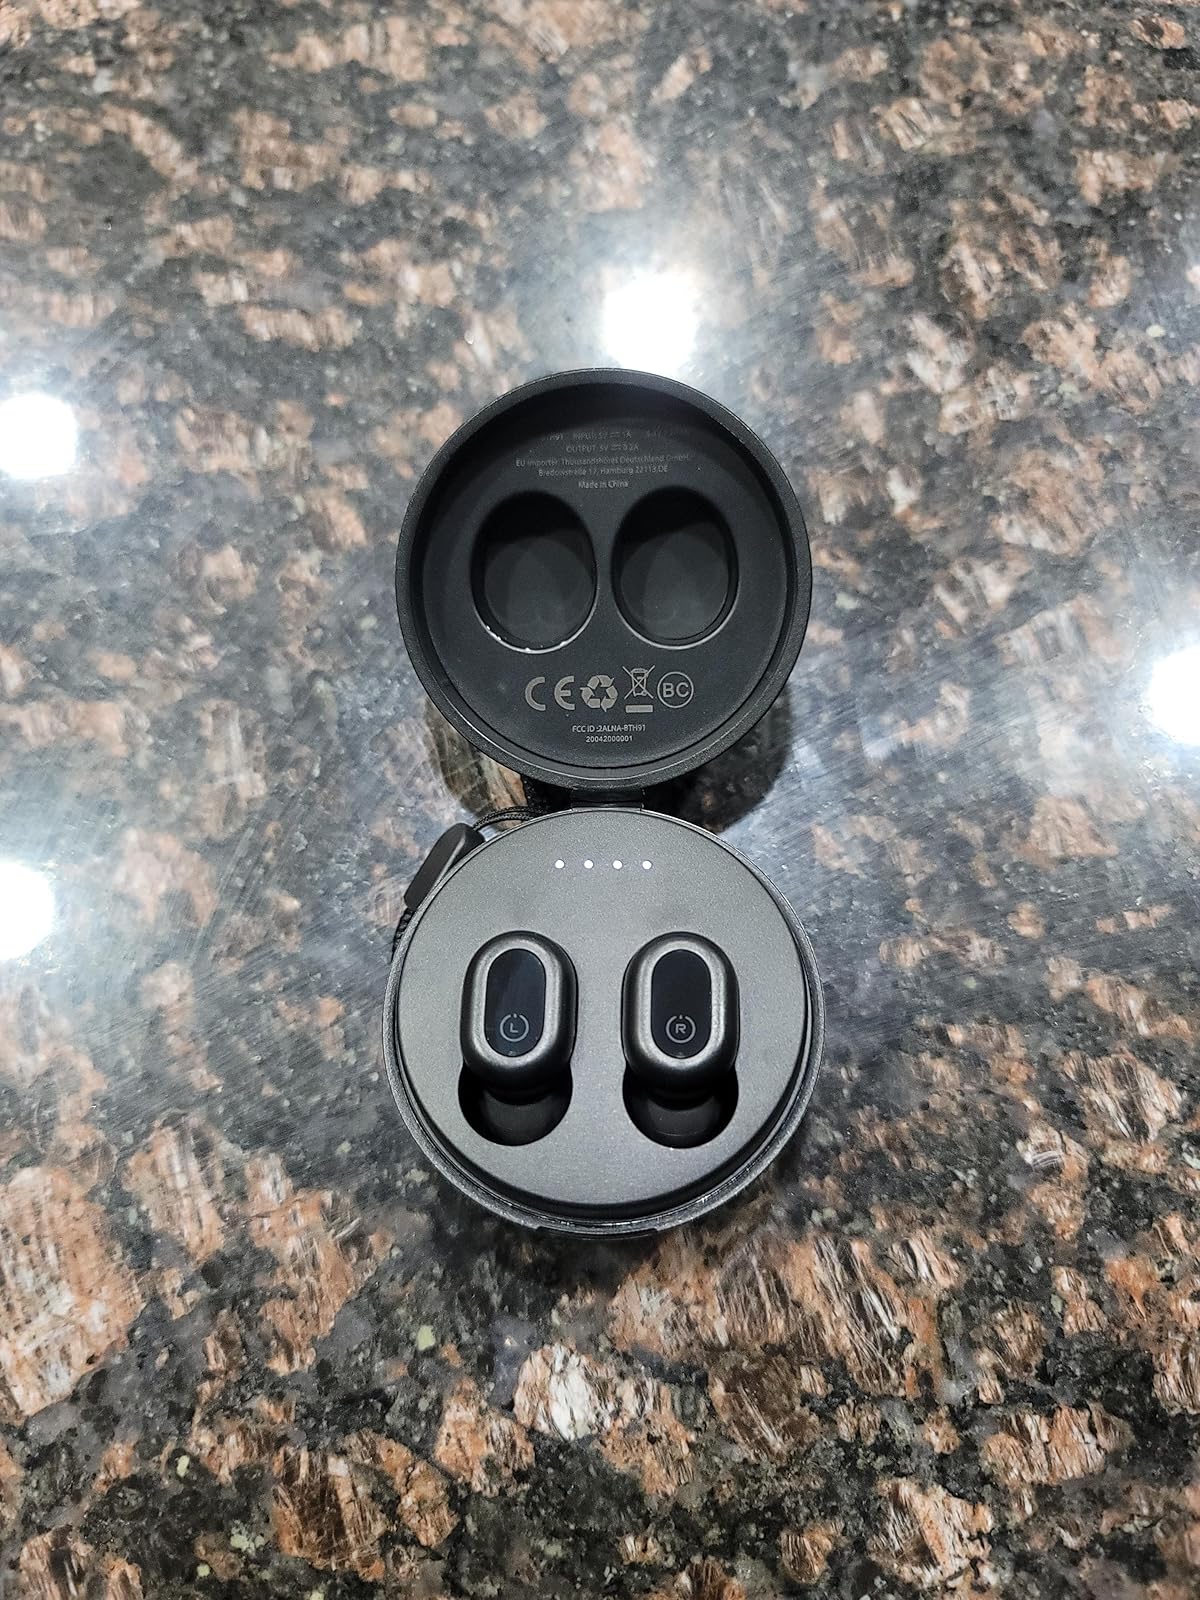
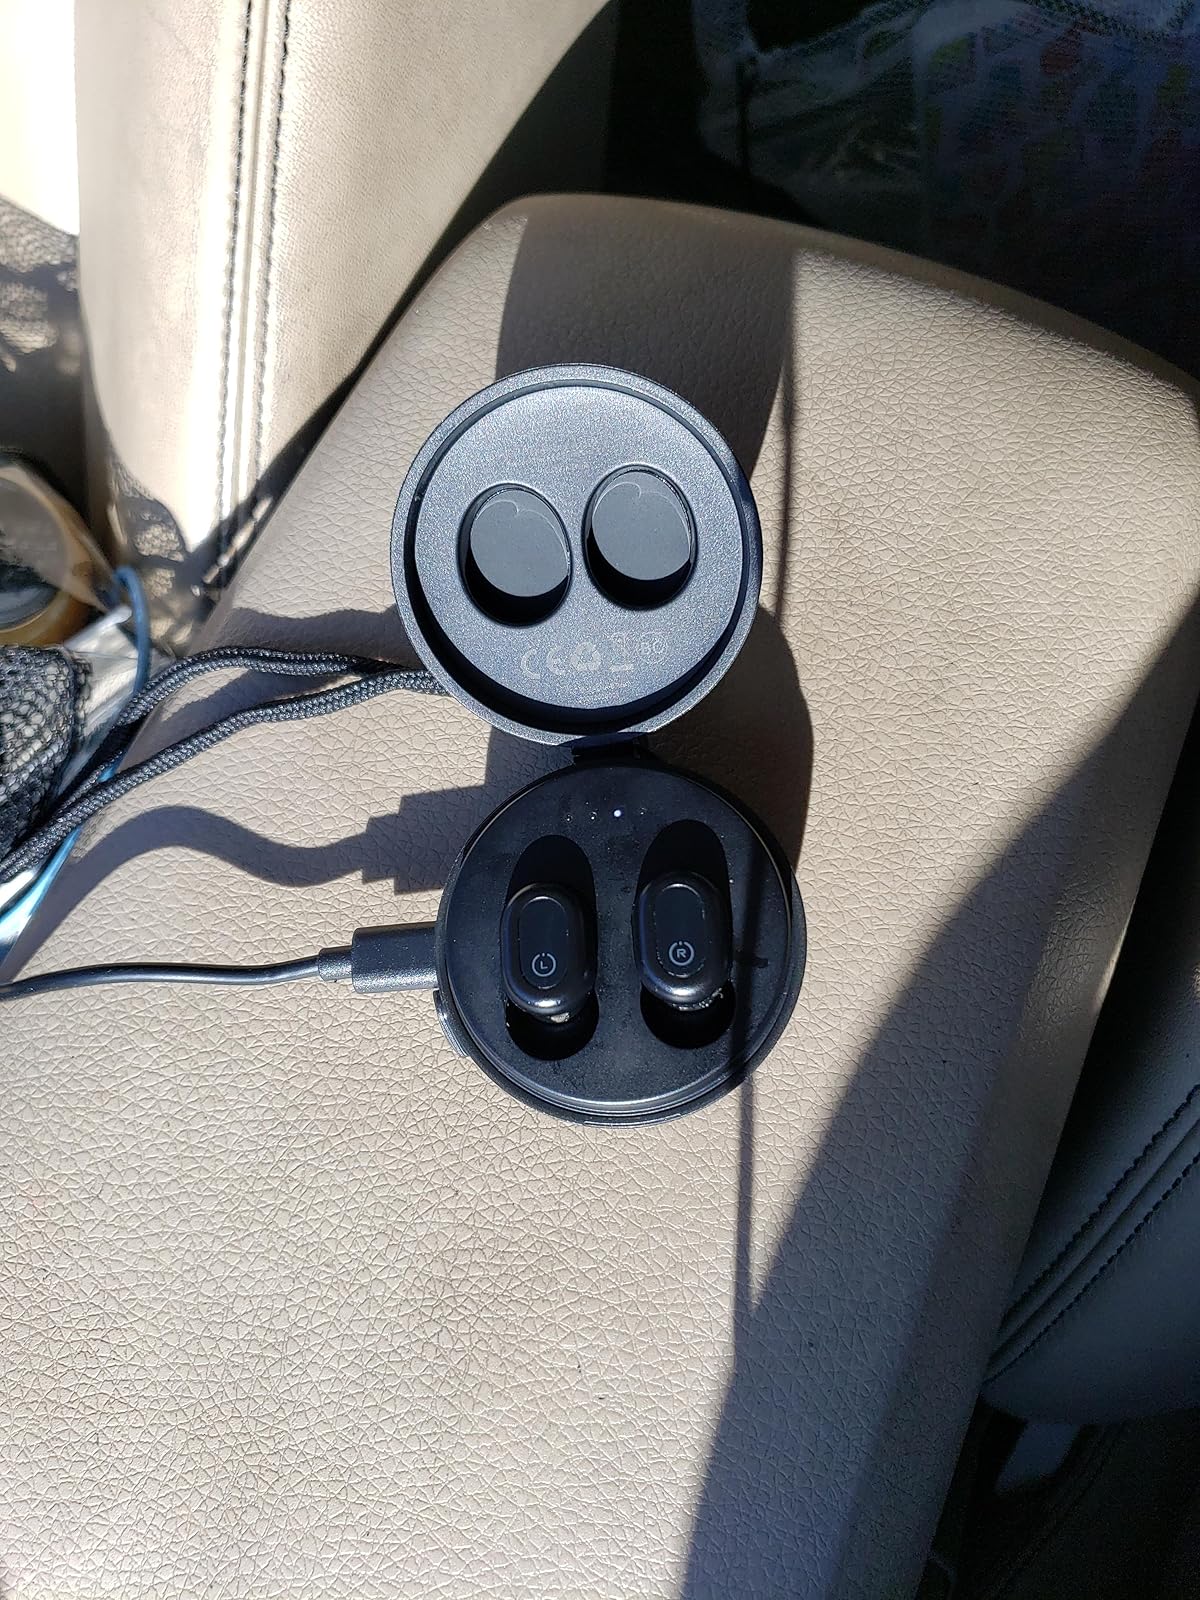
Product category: earbuds
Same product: yes